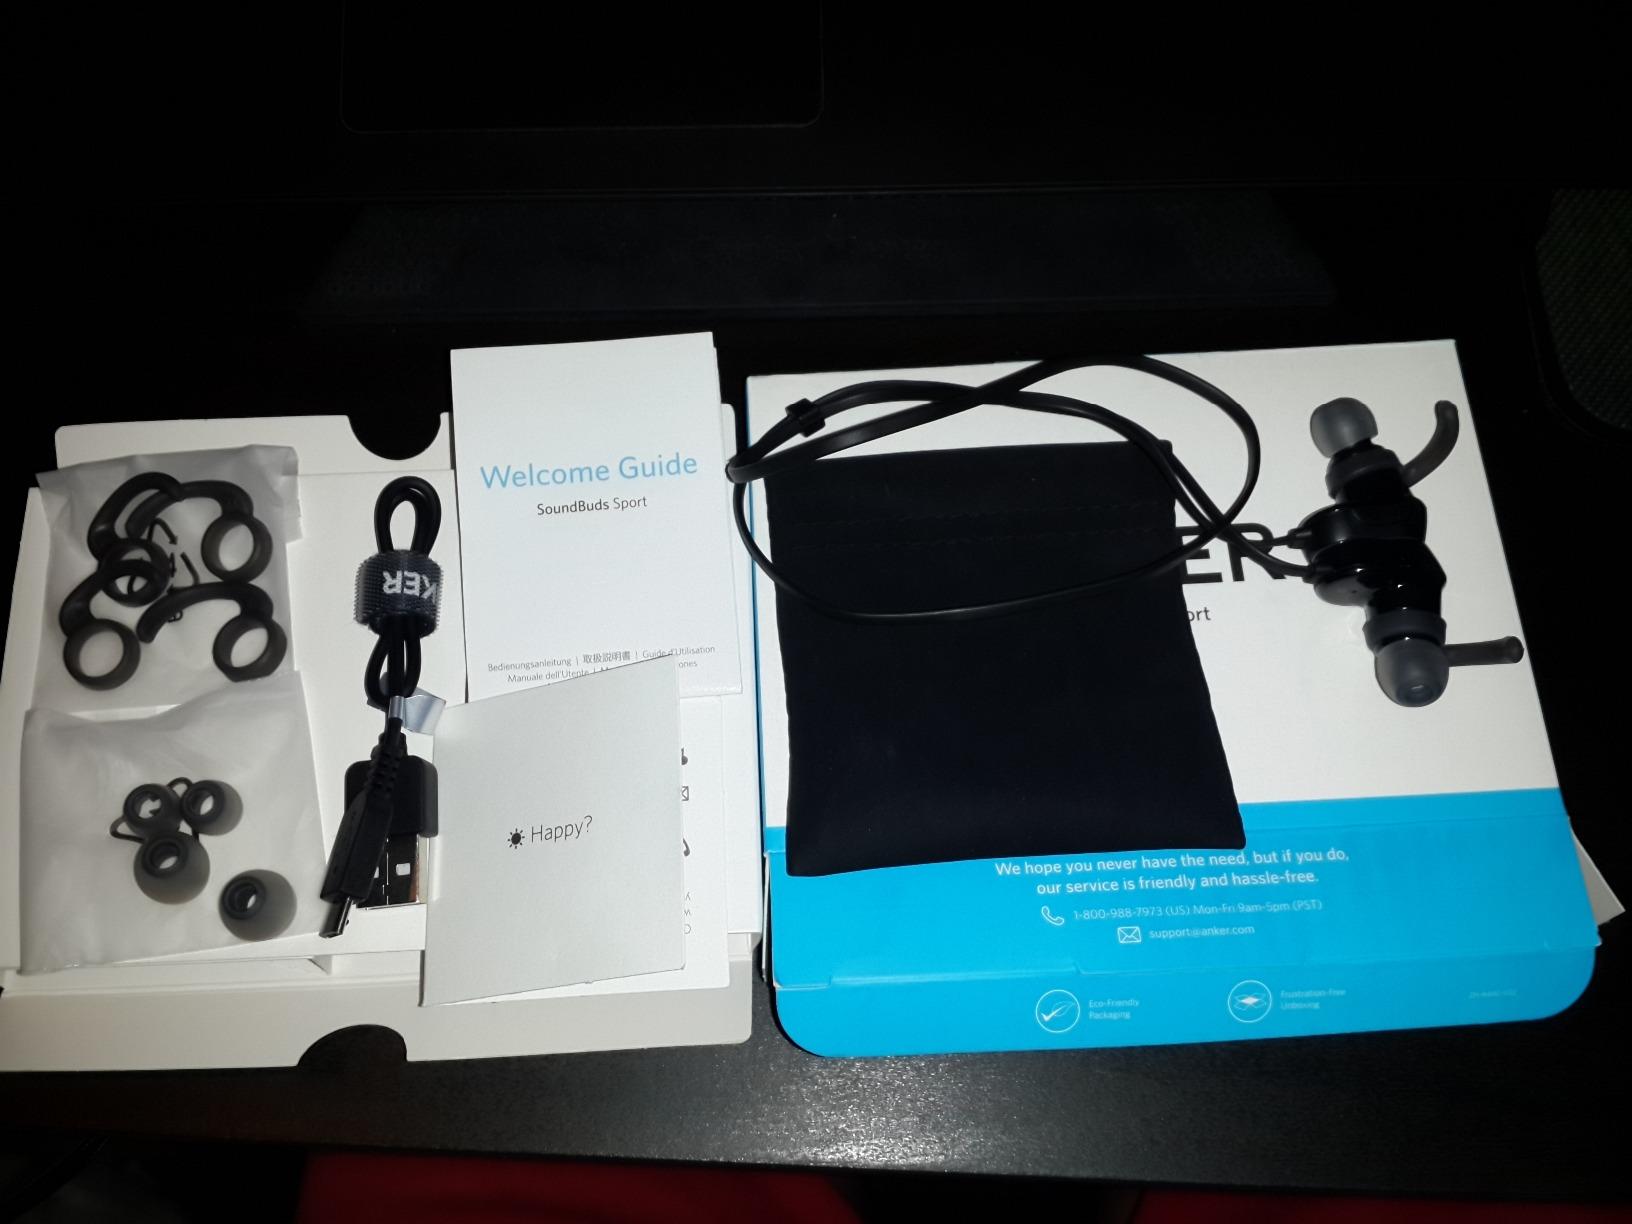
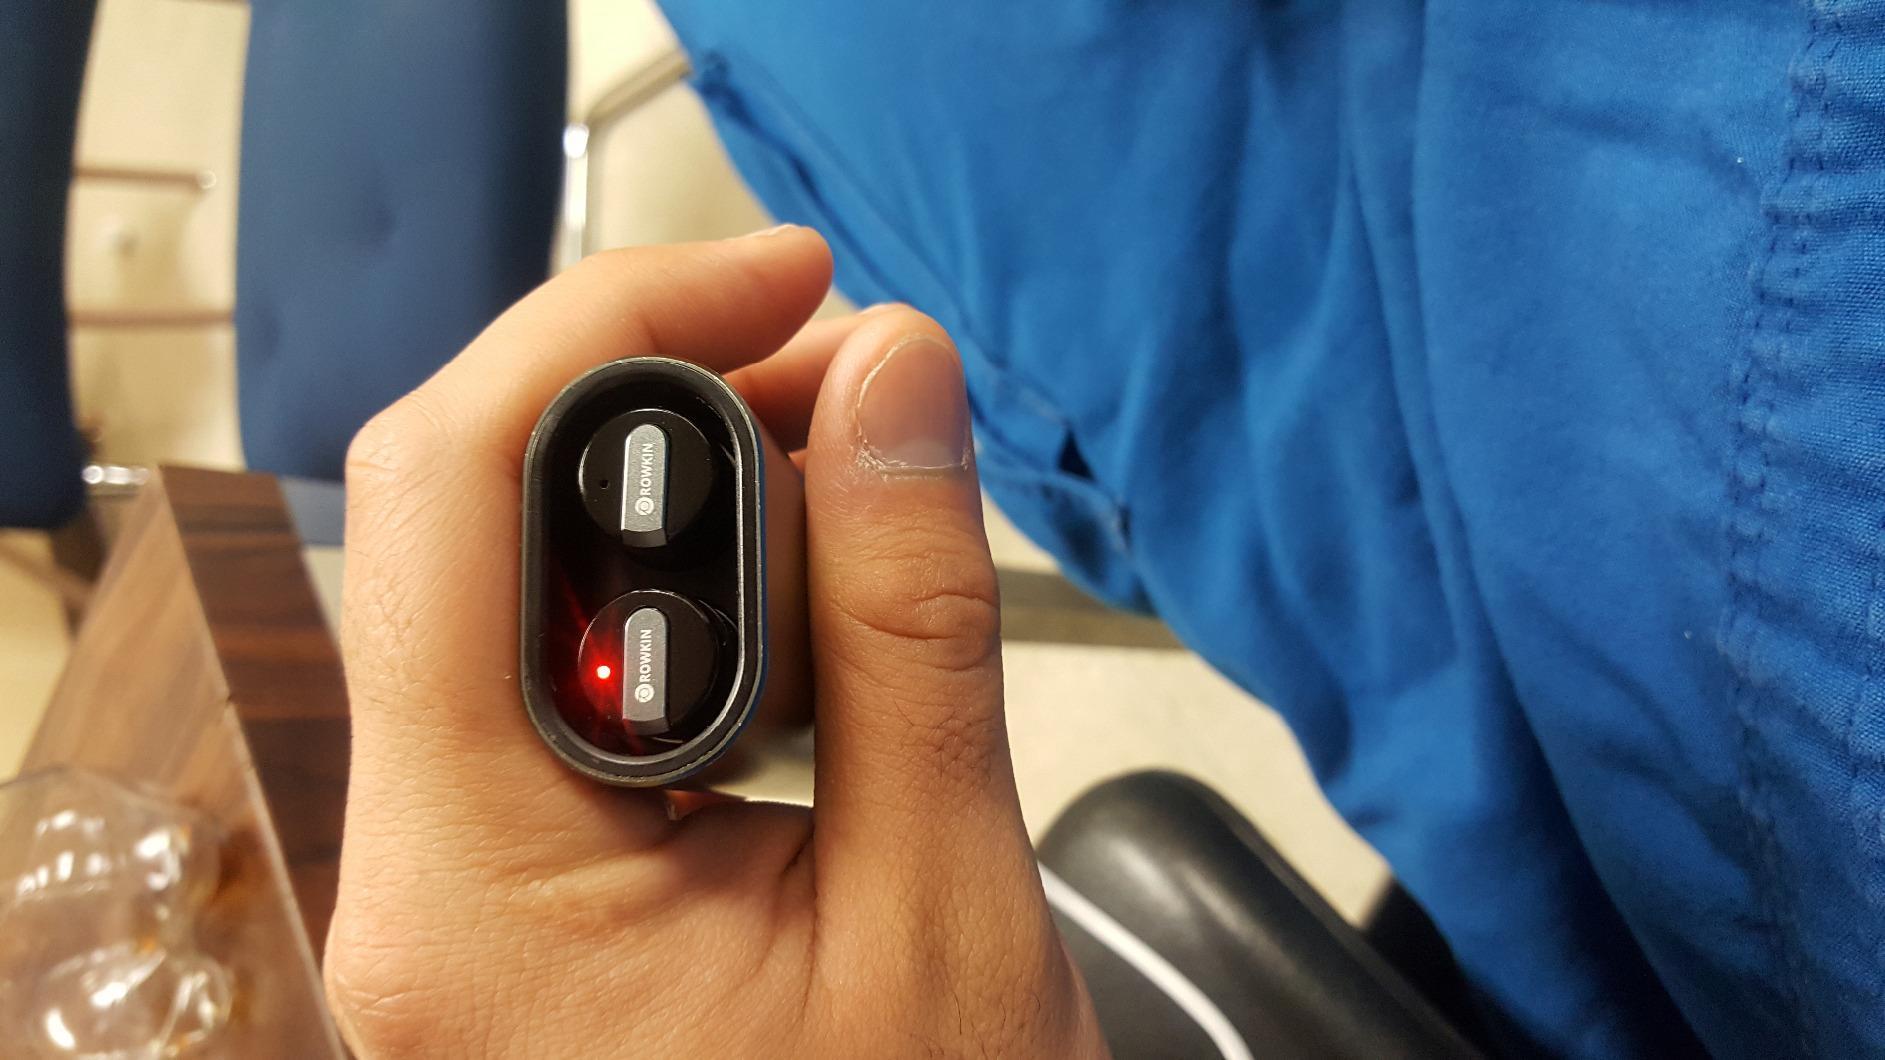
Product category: headphones
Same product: no